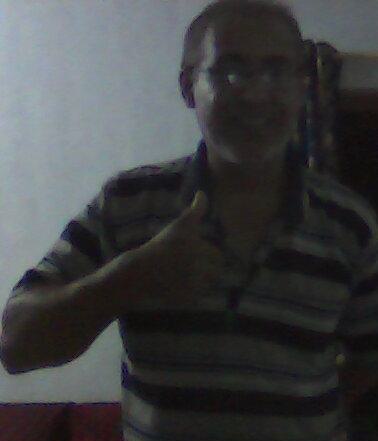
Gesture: like